Neil Armstrong

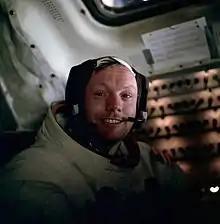
Armstrong in the lunar module after the completion of the EVA

A few people in the Astronaut Office, including Walter Cunningham, felt that Armstrong and Scott "had botched their first mission". There was speculation that Armstrong could have salvaged the mission if he had turned on only one of the two RCS rings, saving the other for mission objectives. These criticisms were unfounded; no malfunction procedures had been written, and it was possible to turn on only both RCS rings, not one or the other. Gene Kranz wrote, "The crew reacted as they were trained, and they reacted wrong because we trained them wrong." The mission planners and controllers had failed to realize that when two spacecraft were docked, they must be considered one spacecraft. Kranz considered this the mission's most important lesson. Armstrong was depressed that the mission was cut short, canceling most mission objectives and robbing Scott of his EVA. The Agena was later reused as a docking target by Gemini 10. Armstrong and Scott received the NASA Exceptional Service Medal, and the Air Force awarded Scott the Distinguished Flying Cross as well. Scott was promoted to lieutenant colonel, and Armstrong received a $678 raise in pay to $21,653 a year, making him NASA's highest-paid astronaut.